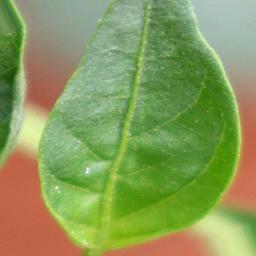
Label: healthy